Polk County Courthouse (Wisconsin)

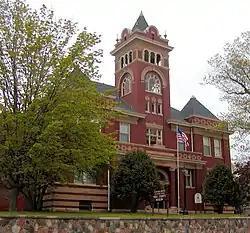
Polk County Courthouse

The Polk County Courthouse is located in Balsam Lake, Wisconsin. It was added to the National Register of Historic Places in 1982.